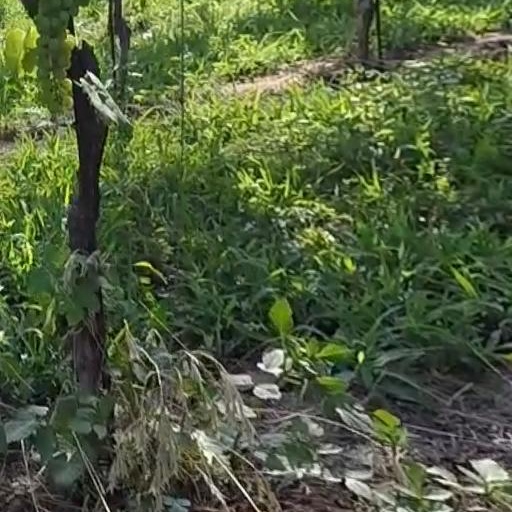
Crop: grape